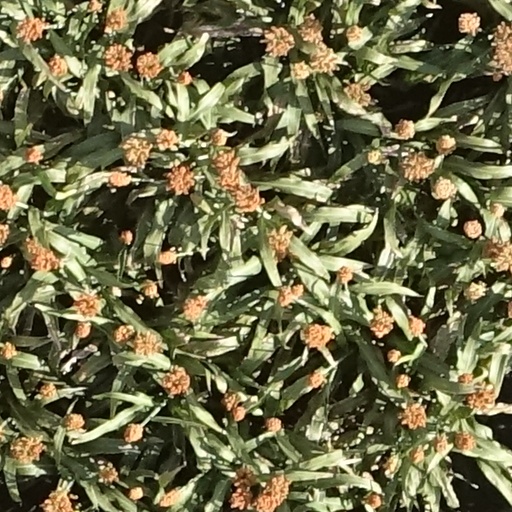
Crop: sorghum